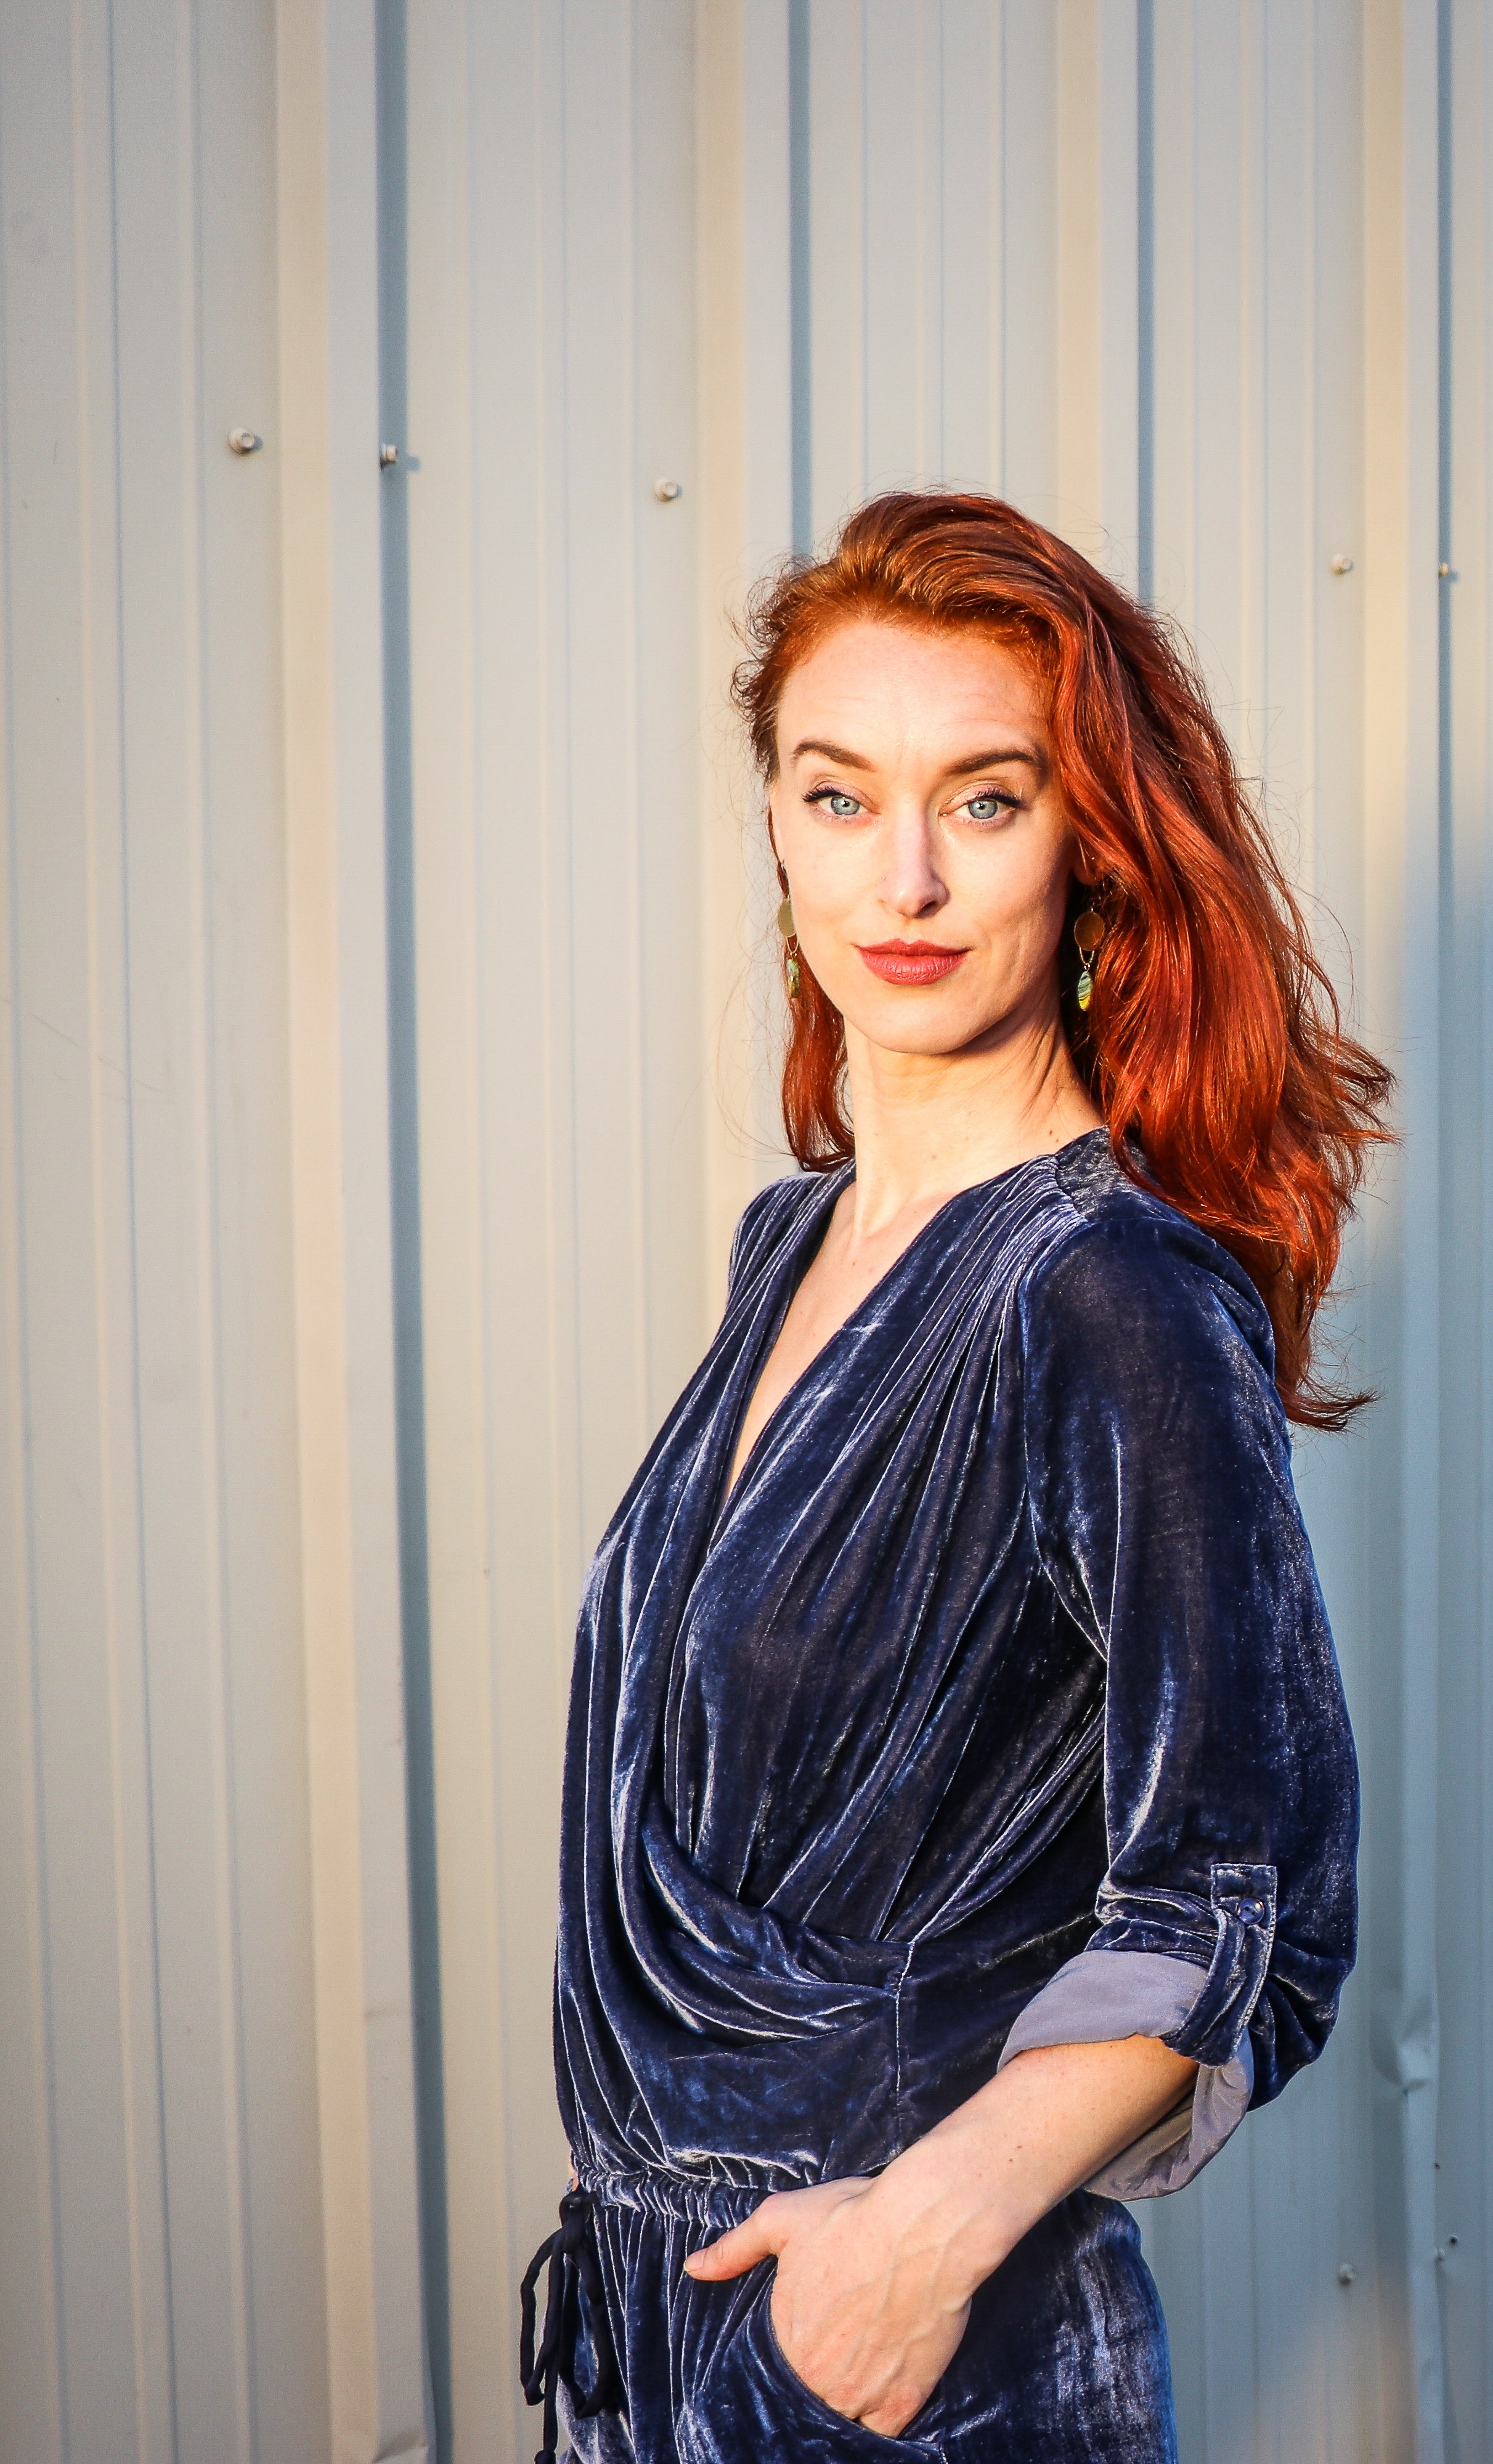
hair, clothing, beauty, hairstyle, photo shoot, lip, fashion, long hair, model, brown hair, dress, fashion design, smile, outerwear, textile, photography, makeover, black hair, electric blue, fashion model, style, hair coloring, leather, jacket